Coal-tax post

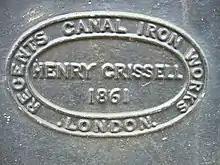
Henry Grissell's maker's mark on a Type 2 post

Almost all bear the City's shield or in some cases the full coat of arms. Most of the cast-iron posts are painted white, with the cross and sword of the shield picked out in red, but the stone ones are often of a sombre black, still bearing the stains accumulated on the smoky trackside. Most of the posts are Grade II listed buildings.